Aaron Isaac

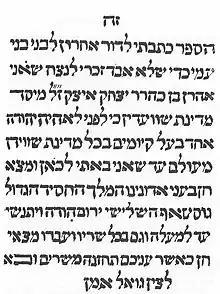
Title page of Aaron Isaac's autobiography.

The son of a merchant in Treuenbrietzen, Brandenburg, Isaac first made his living as a peddler, but at a young age he apprenticed as a seal engraver and settled in the university town of Bützow in the Duchy of Mecklenburg-Schwerin. He worked there as an assistant to a seal engraver and on the side sold haberdashery goods. In 1750, he married Sara Hendel Levin, daughter of schoolmaster Levin Samuel and Margarethe Lösern. During the Seven Years' War, he earned money by selling his goods to both Swedes and Prussians. He came into contact with Swedish officers and received many commissions to engrave seals from them, and was told that there was a shortage of people with his skills in Sweden. The officers in turn put him in contact with Carl Sparre, the governor of Stockholm. In 1774, Isaac received permission and moved to Stockholm. However, his fellow believers thought he was mad to venture into such dangers. For as long as the ship on which he traveled across from Stralsund was in sight, they stood on the shore and read blessings over him.